John Speed

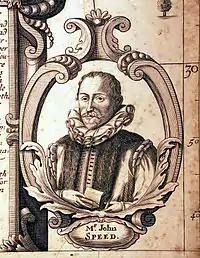
Speed's portrait, from the version of More's "Map of Canaan" re-engraved after 1666

The Puritan clergyman scholar Hugh Broughton developed his study of Old Testament chronology and concordance in his work "A Concent of Scripture" in editions of 1588/89 and 1590, with illustrations said to be engraved by Jodocus Hondius. John Speed, "by acquaintance with Mr. Broughton, [had] grown very studious in the scriptures" (wrote John Lightfoot), "and by his directions grown very Skilfull in them". Owing to the censure of puritan doctrines, Broughton recruited John Speed to see the work through the press, and from this collaboration arose the abstract of sacred genealogies first issued in Speed's name in 1592. In around 1595 the two men brought out an index to that work. To that period belongs Speed's first "Map of Canaan" (after Montanus) in four sheets.